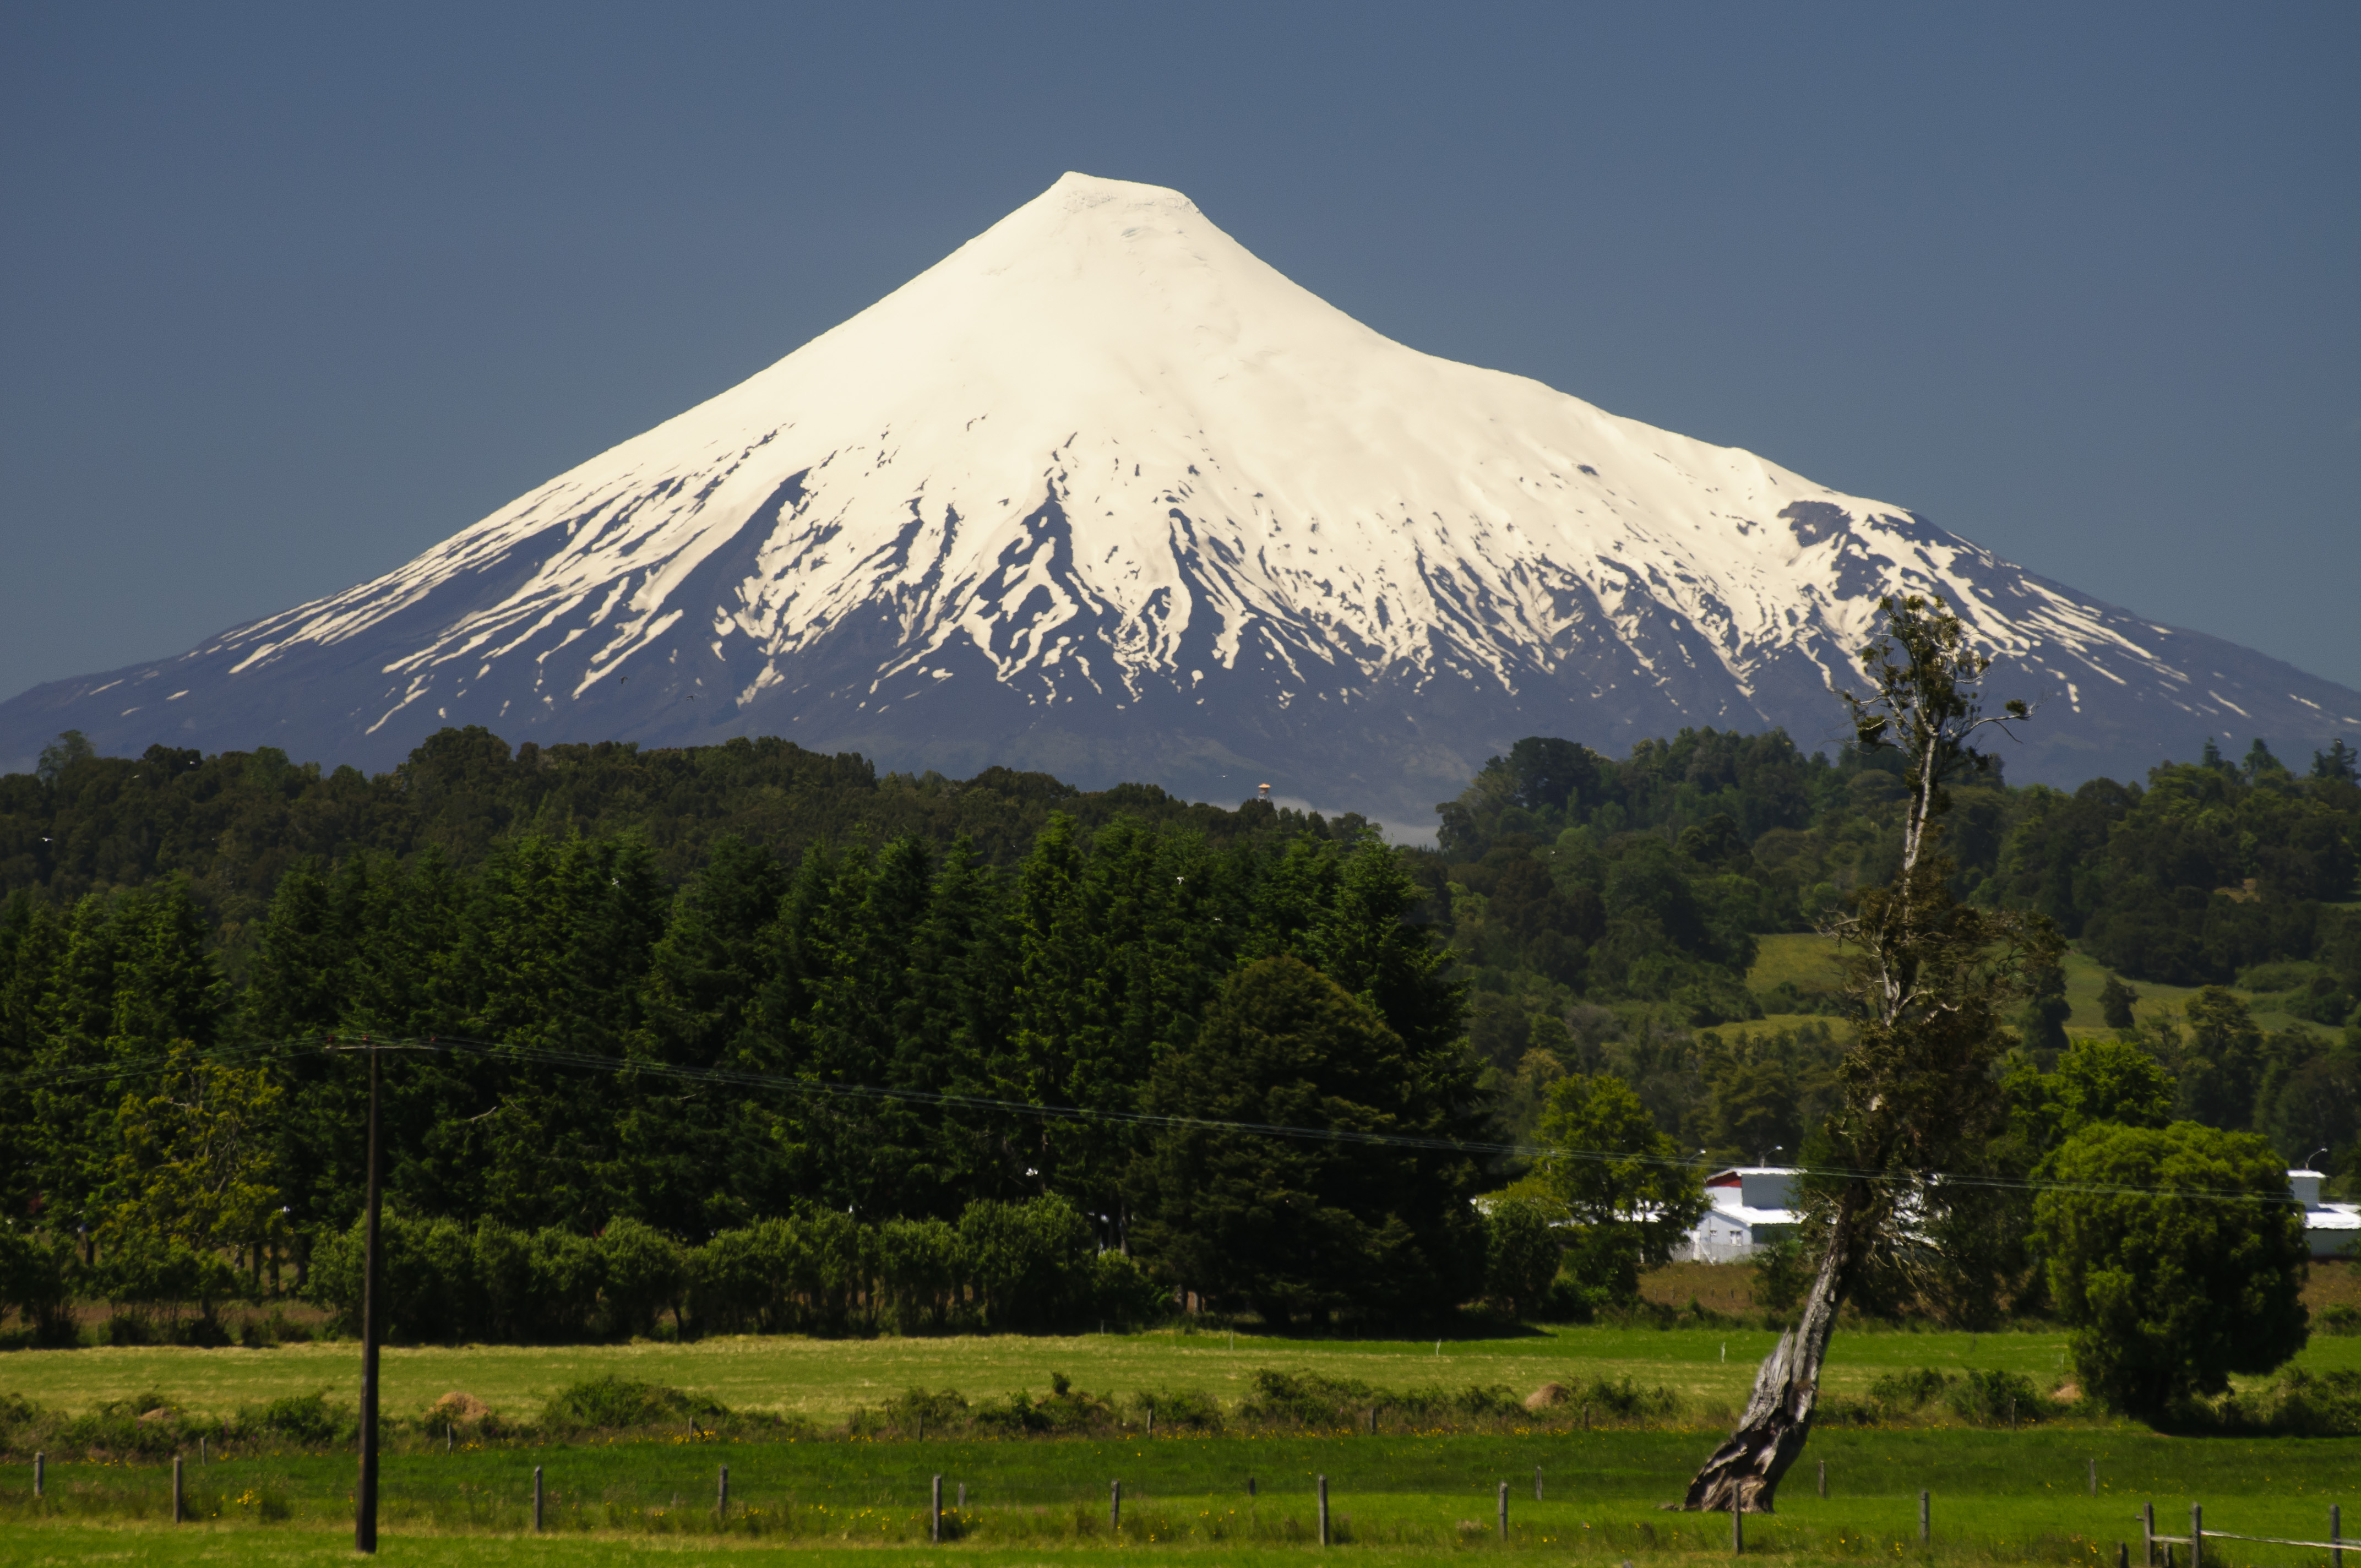
landscape, nature, mountain, field, meadow, hill, valley, mountain range, nikon, plain, chile, alps, plateau, habitat, ecosystem, d300, rural area, landform, natural environment, geographical feature, mountainous landforms